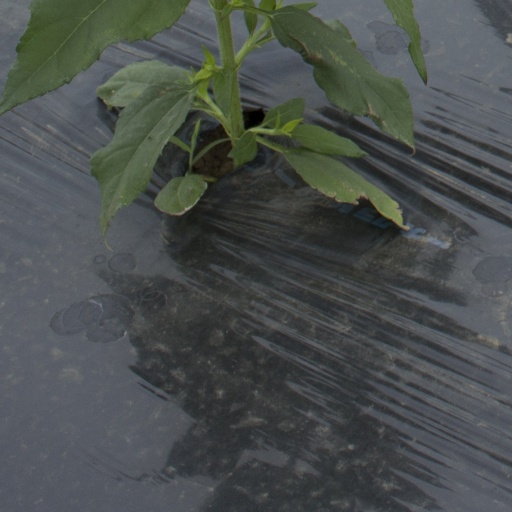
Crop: Jerusalem artichoke